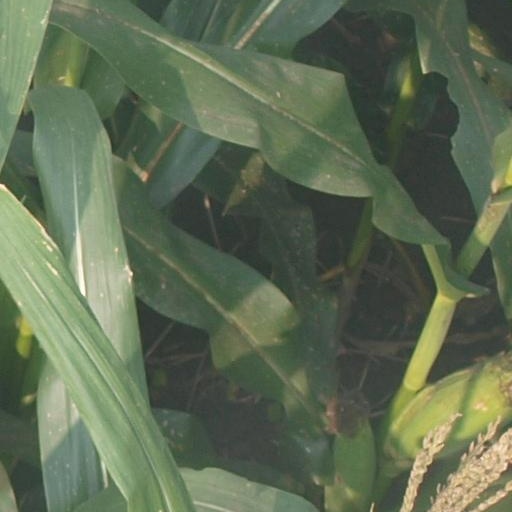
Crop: maize; corn